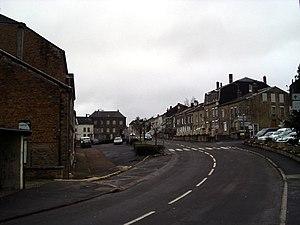
La Grandville est une commune française située dans le département des Ardennes et la région Champagne-Ardenne
La Grandville est une commune française située dans le département des Ardennes, en région Grand Est.